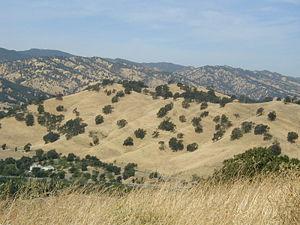
Vacaville est une municipalité du comté de Solano, dans l'État de Californie, aux États-Unis.